Boeing Vertol CH-46 Sea Knight

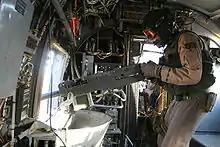
A door gunner manning a pintle-mounted .50-caliber M2 Browning machine gun aboard a Marine CH-46 in Iraq, August 2006

On 22 April 1958, the V-107 prototype performed its maiden flight. In order to garner publicity for the newly developed rotorcraft, it was decided to use the prototype to conduct a series of publicised flight demonstrations during a tour across the United States and several overseas nations. During June 1958, it was announced that the U.S. Army had awarded a contract to Vertol for the construction of ten production-standard aircraft based on the V-107, which were designated "YHC-1A". However, this order was later decreased to three helicopters; according to aviation author Jay P. Spenser, the cutback had been enacted in order that the U.S. Army would be able to divert funds for the development of the rival "V-114" helicopter, which was also a turbine-powered tandem rotor design but substantially larger than the V-107. All of the U.S. Army's three YHC-1As were powered by pairs of GE-T-58 engines. During August 1959, the first YHC-1A-model rotorcraft conducted its first flight; independently, it was shortly followed by the maiden flight of an improved model intended for the commercial and export markets, designated "107-II".